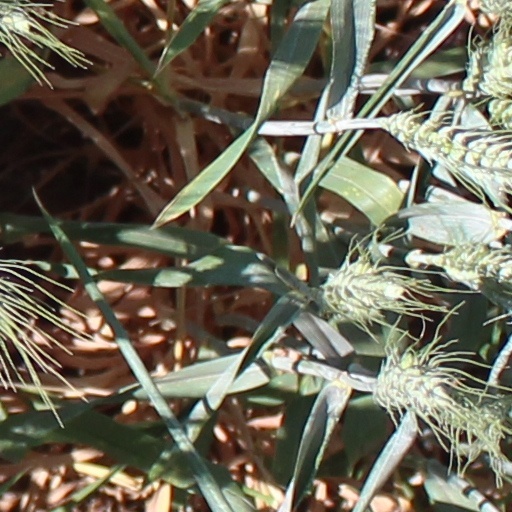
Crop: wheat